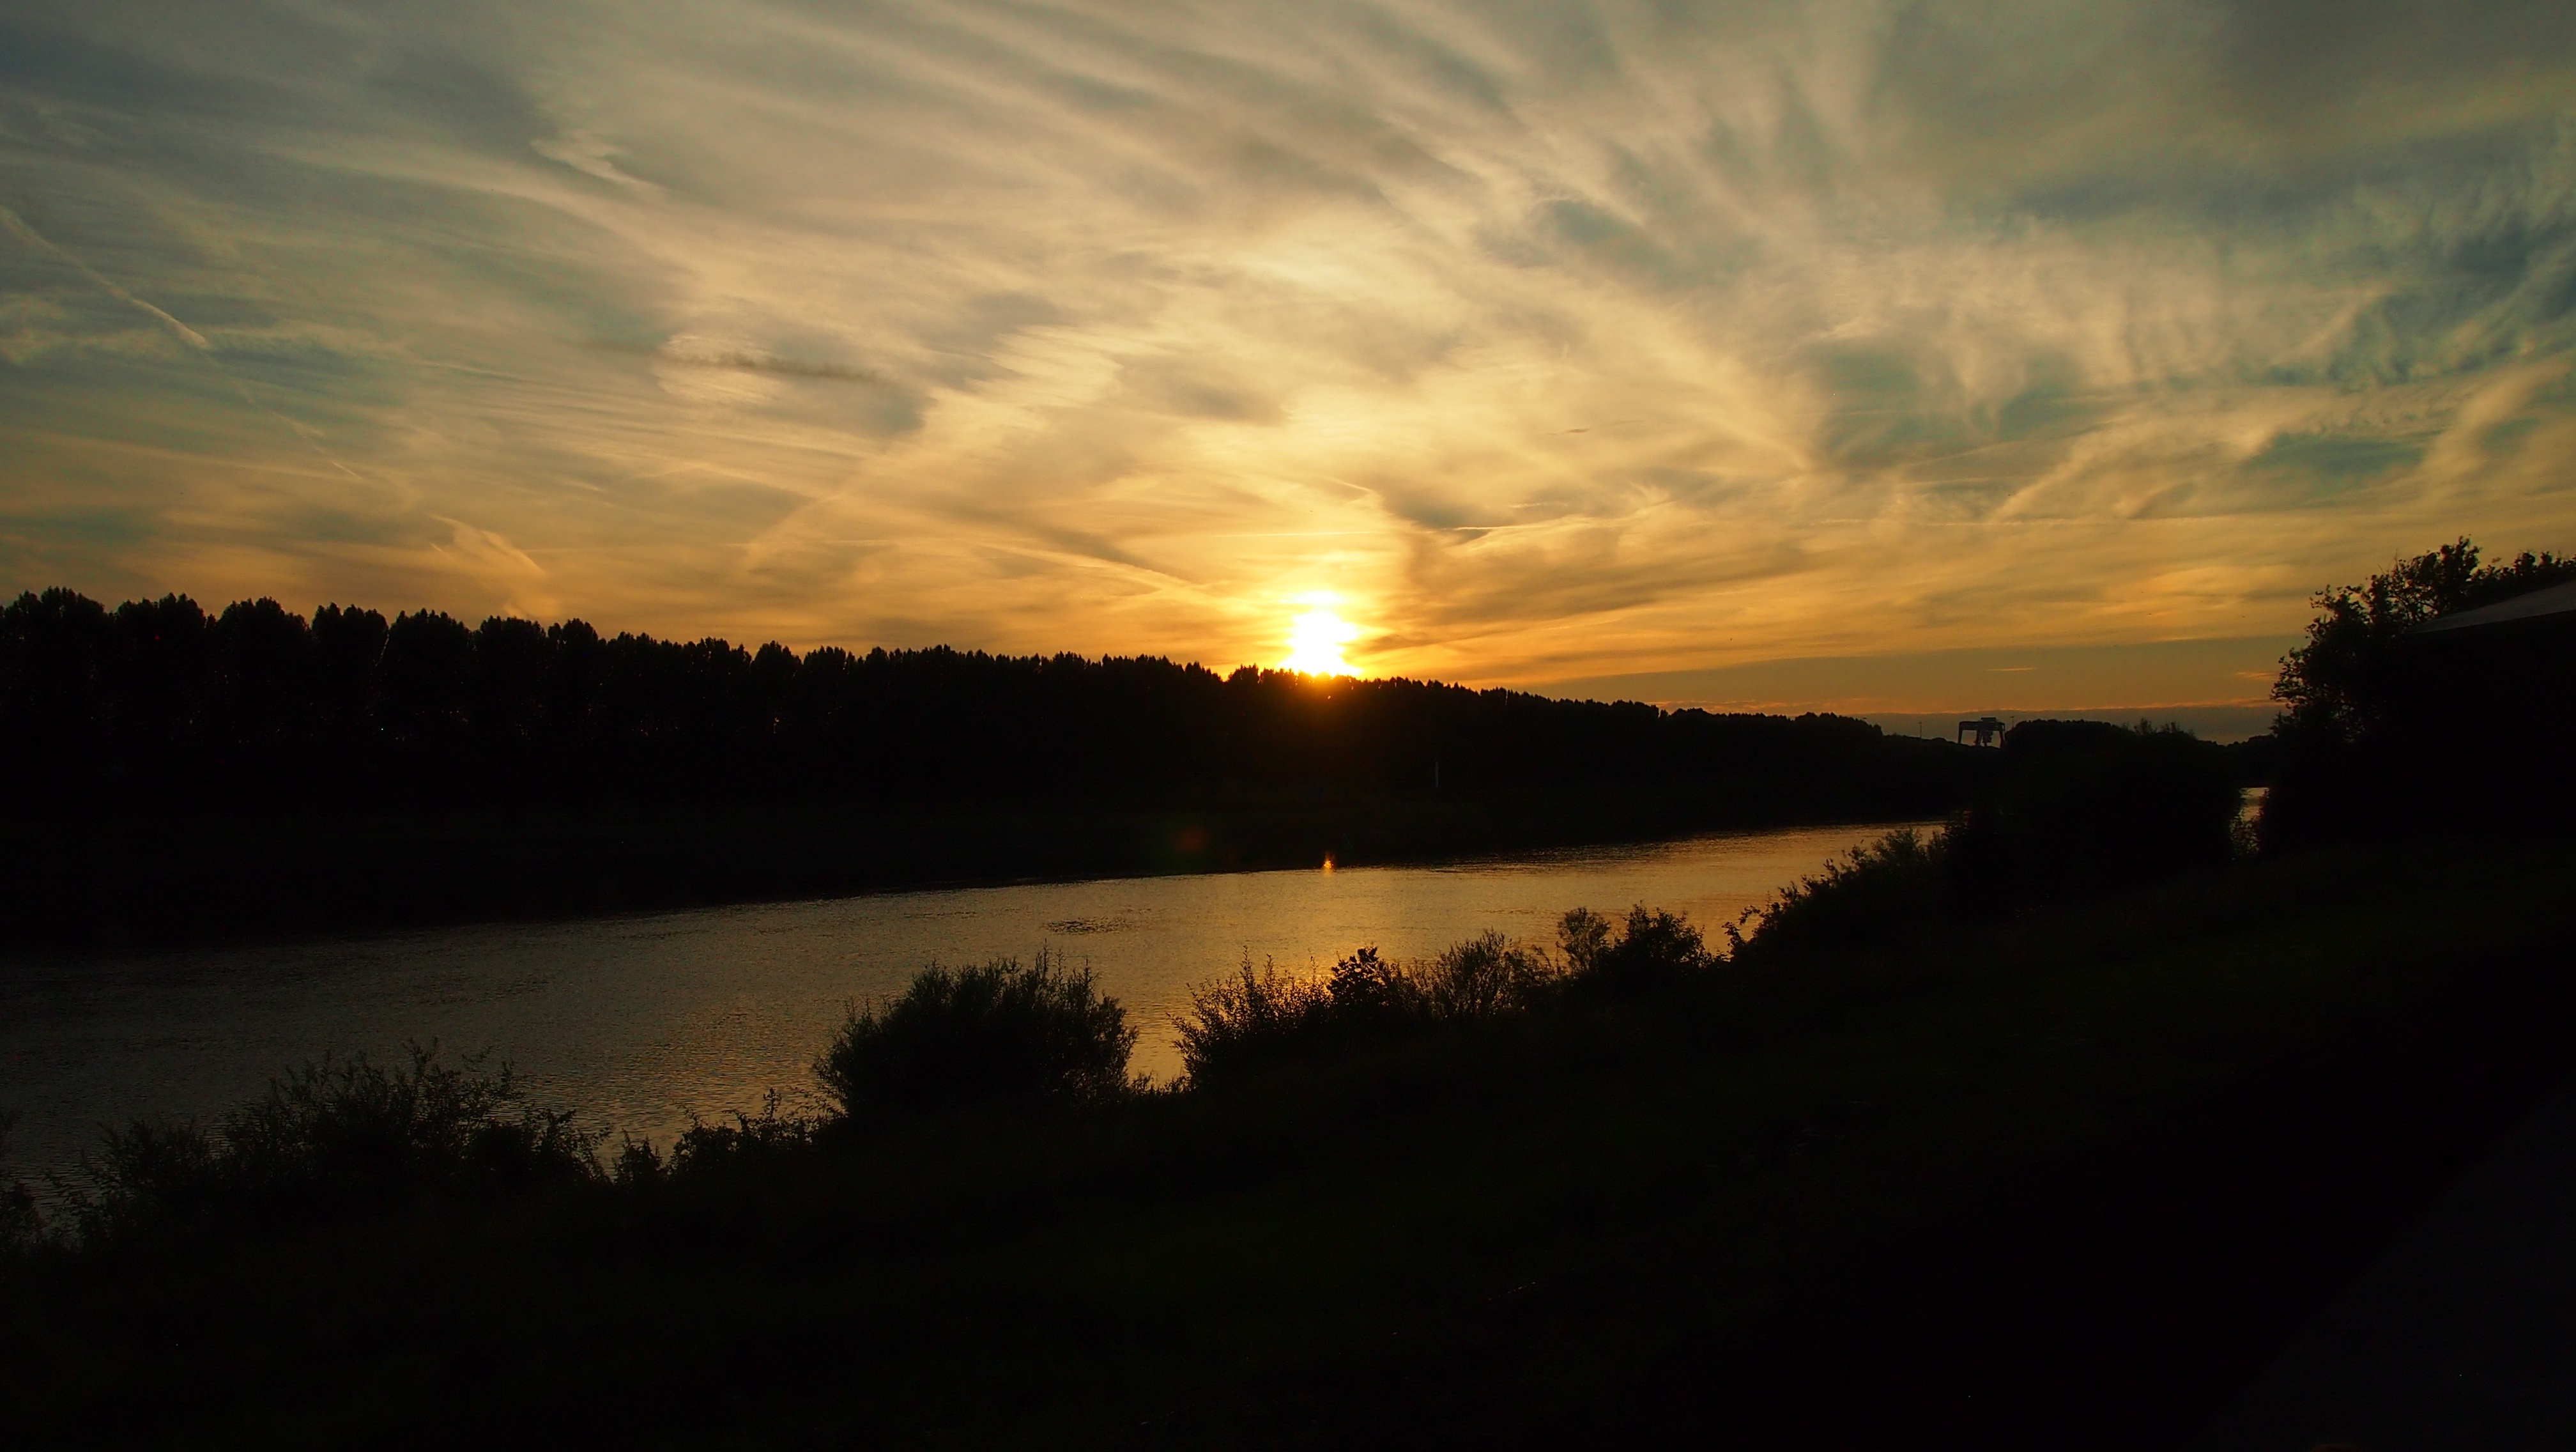
nature, horizon, cloud, sky, sun, sunrise, sunset, sunlight, morning, lake, dawn, atmosphere, river, dusk, evening, reflection, loch, afterglow, maas, venlo, atmospheric phenomenon